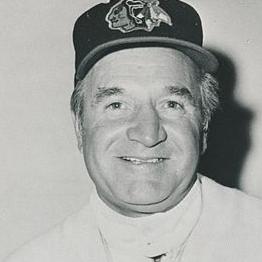
Age: 54